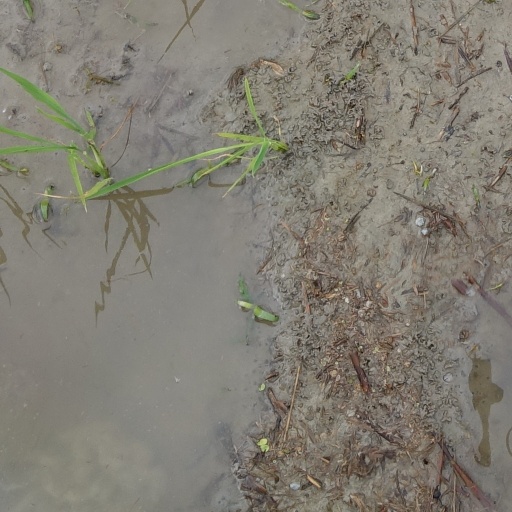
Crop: rice